Flower of Evil (film)

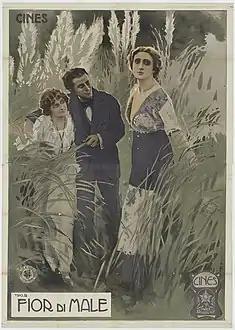
Poster by Aleardo Terzi

Flower of Evil is a 1915 silent Italian drama film directed by Carmine Gallone. The film was shown as part of the Silent Divas of the Italian Cinema programme at the 38th New York Film Festival in 2000.